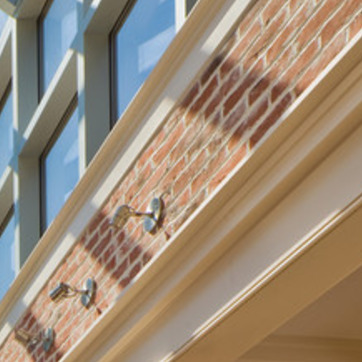
Material: brick